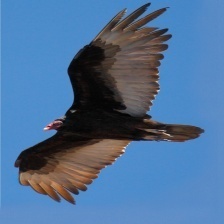
Species: CALIFORNIA CONDOR
Scientific name: GYMNOGYPS CALIFORNIANUS
ImageNet parent category: vulture